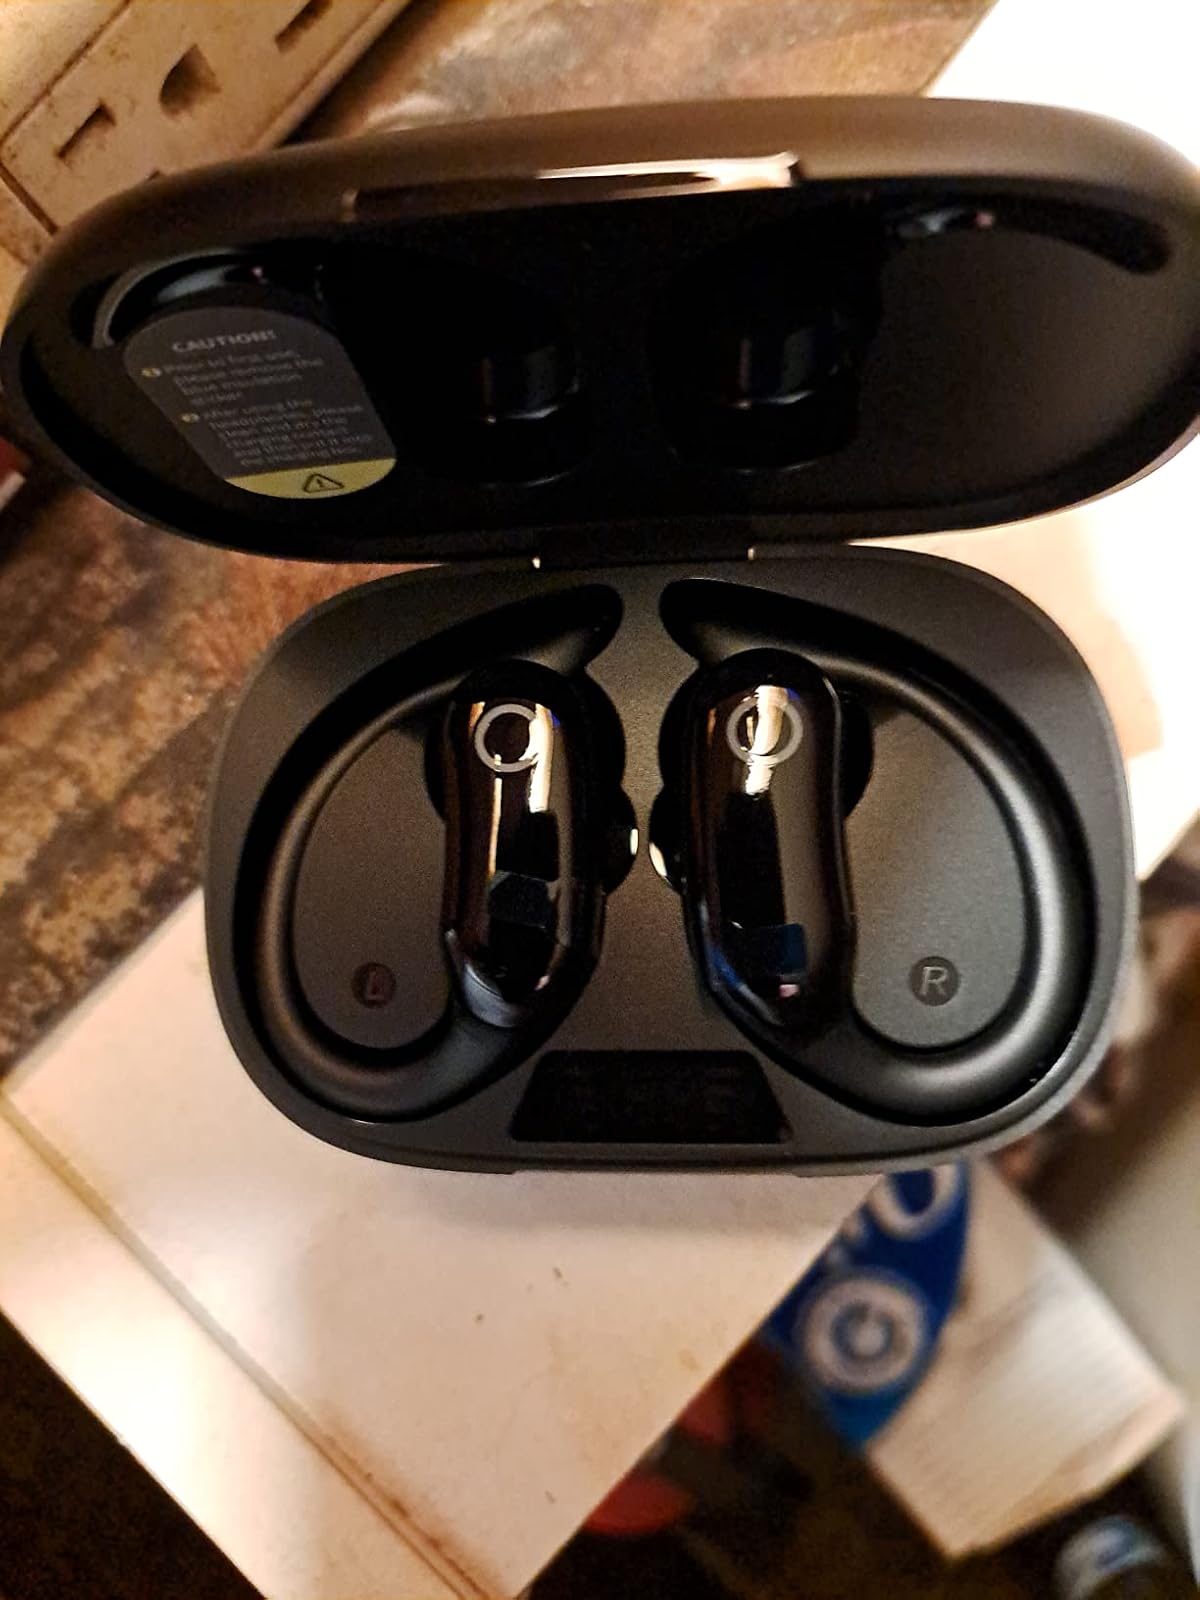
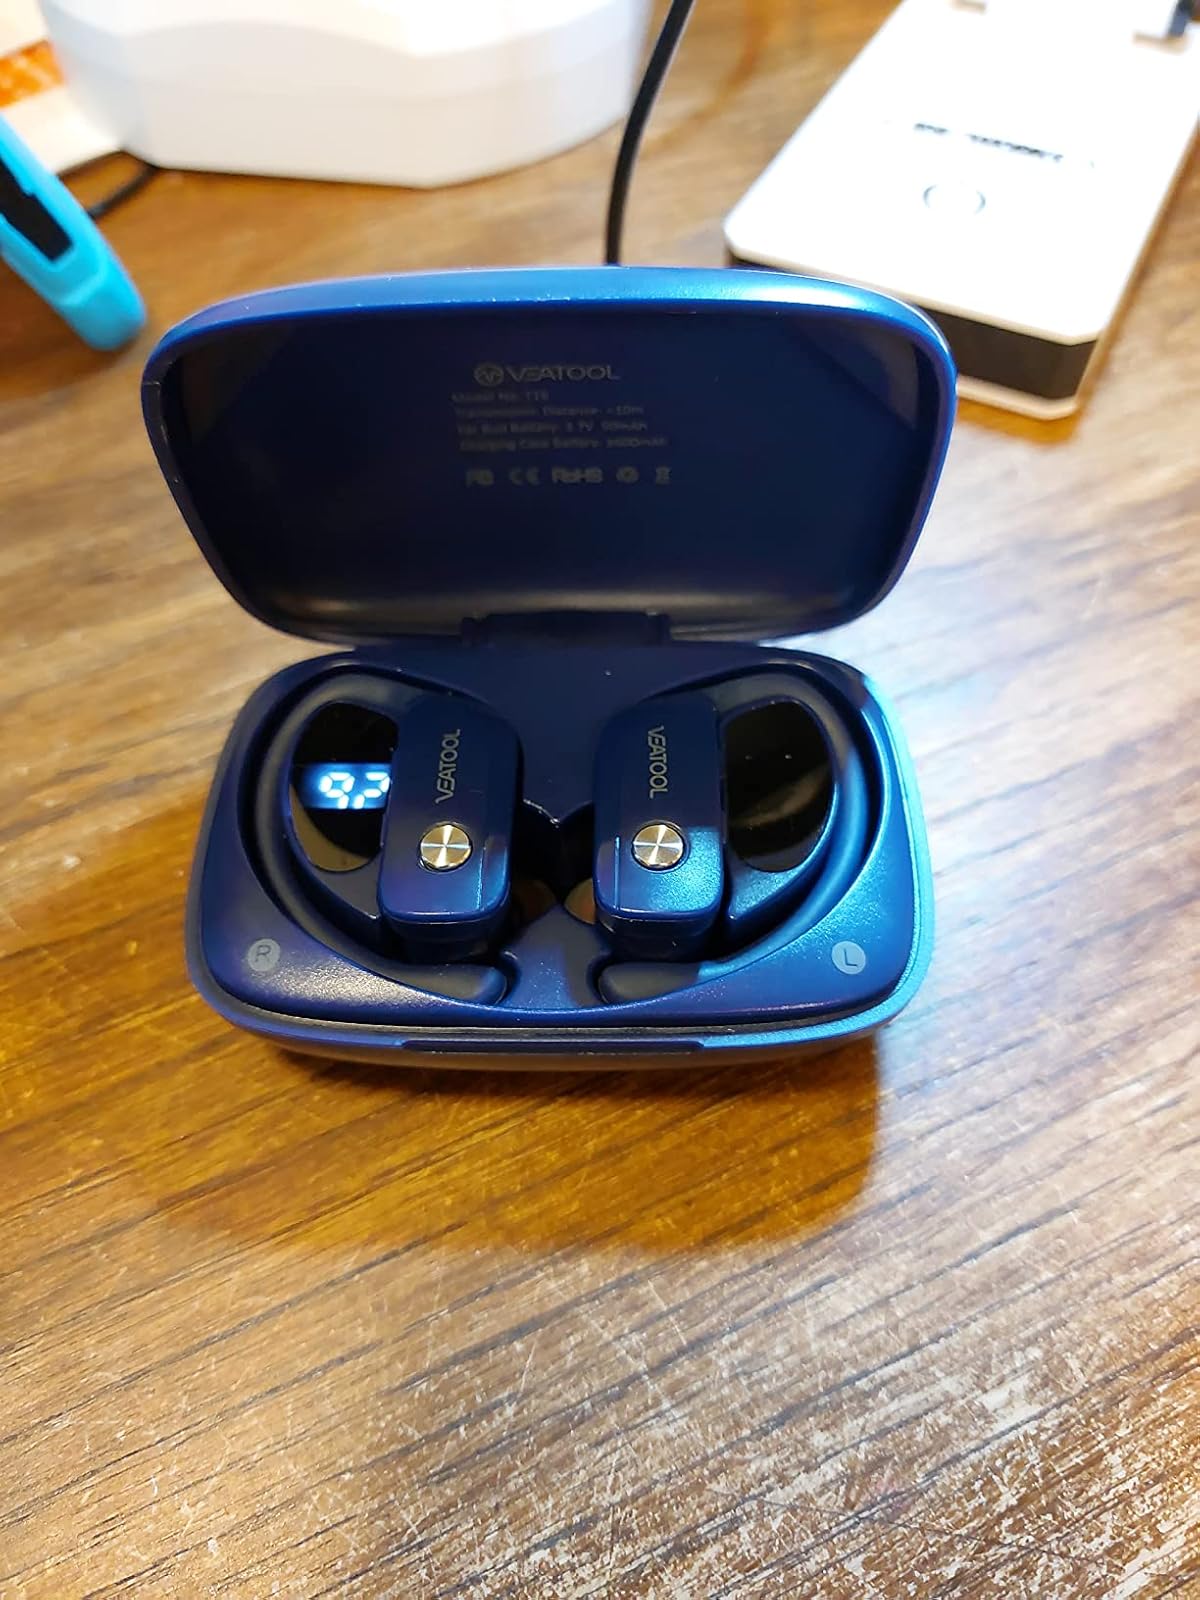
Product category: earbuds
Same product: no